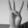
ASL letter: W